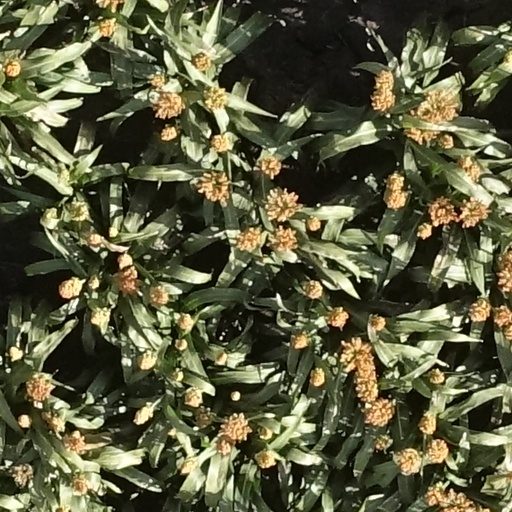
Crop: sorghum